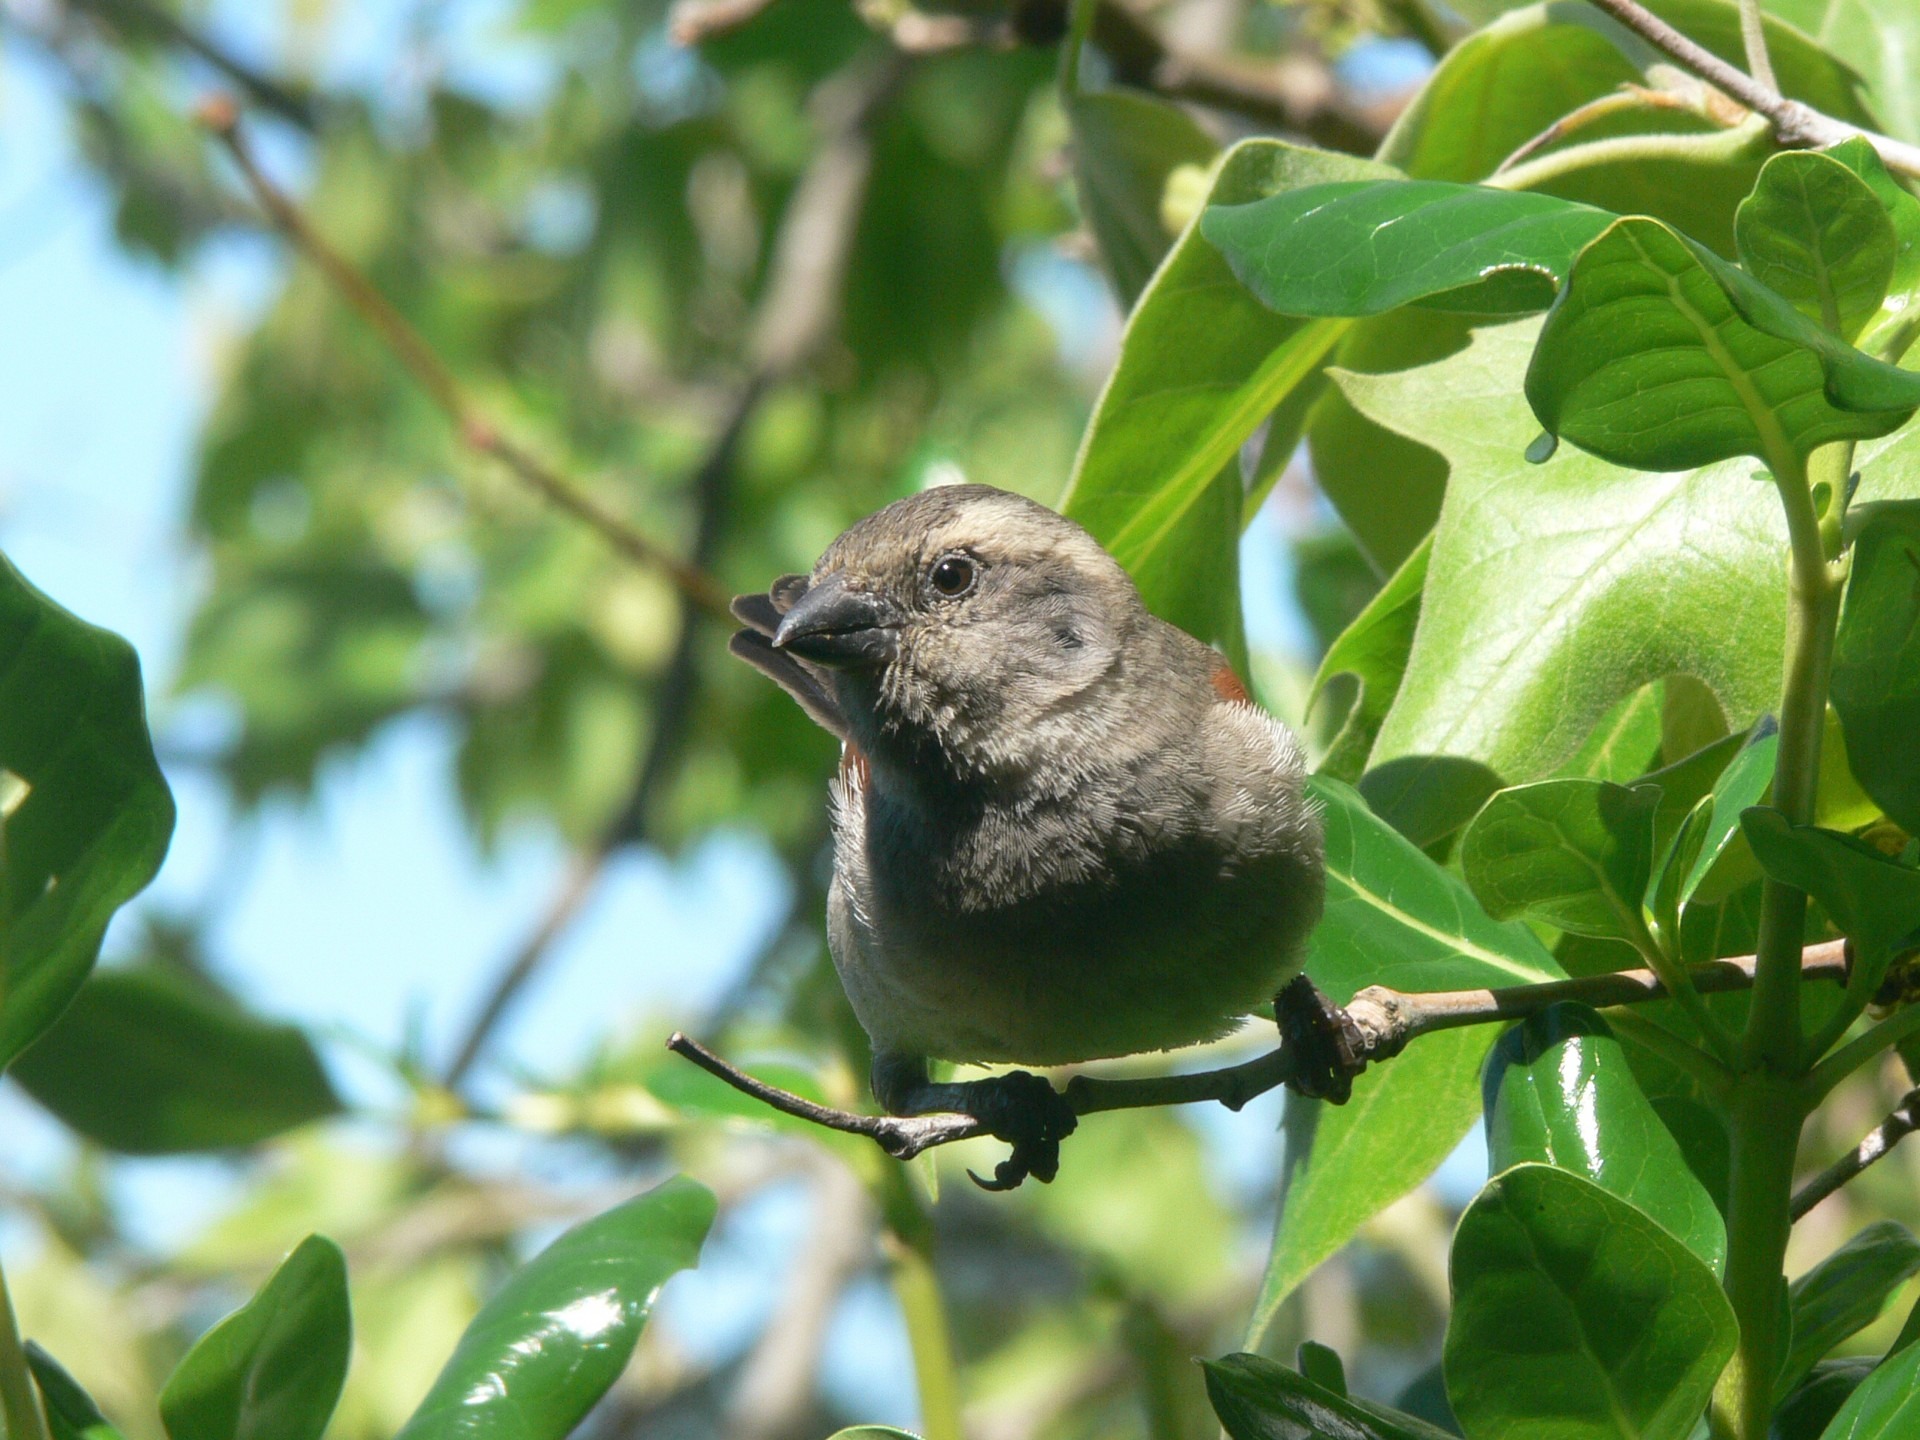
tree, nature, forest, branch, bird, wildlife, green, beak, sitting, fauna, leaves, woods, feathers, branches, vertebrate, sparrow, woodland, perching bird, emberizidae, nightingale